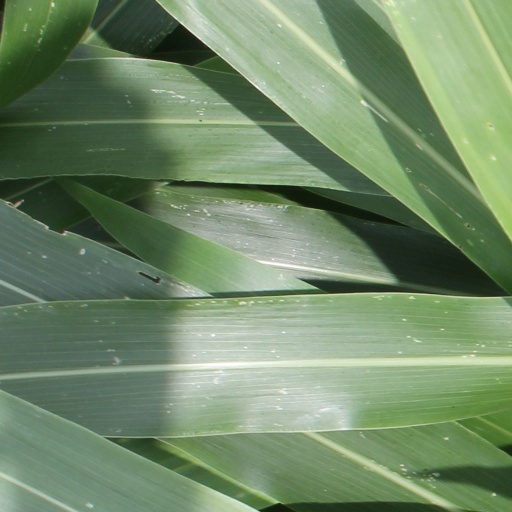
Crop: sorghum